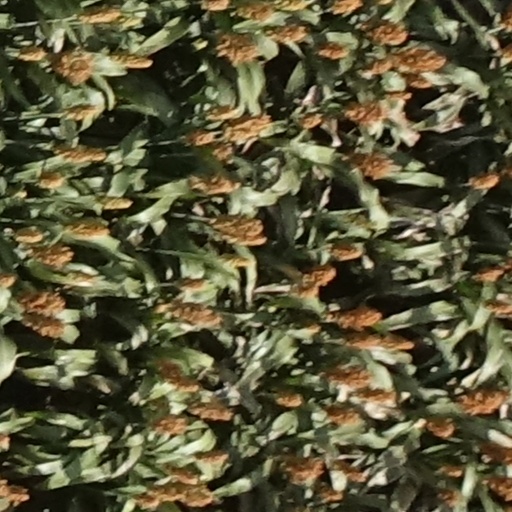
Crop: sorghum